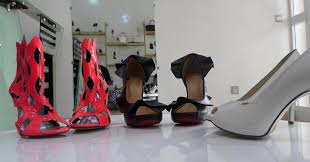
Dàll yi de gudd na. Am na dàll yu ñuul, am na dàll yu weex, am na dàll yu xonq. Dàll yi gudd na lool.